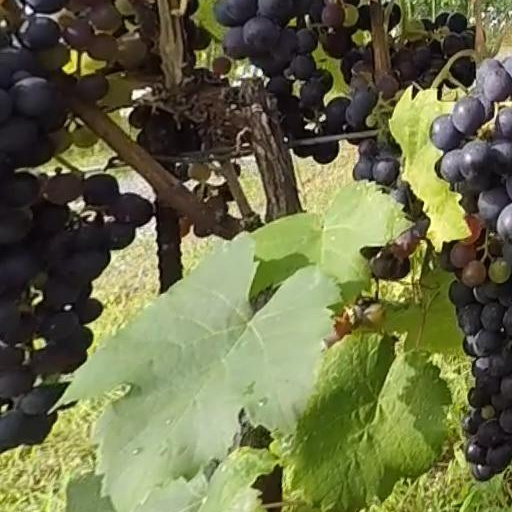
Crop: grape